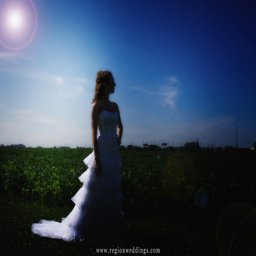
a bride alone in silhouette with a sunburst at a farm .